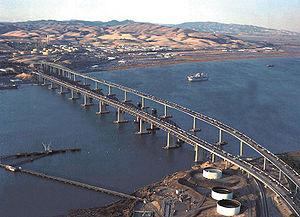
Benicia-Martinez Bridge désigne trois ponts parallèles qui franchissent le Carquinez Strait, immédiatement à l'ouest de la baie de Suisun, au nord-est de la baie de San Francisco, aux États-Unis. Il relie les villes de Martinez et de Benicia.